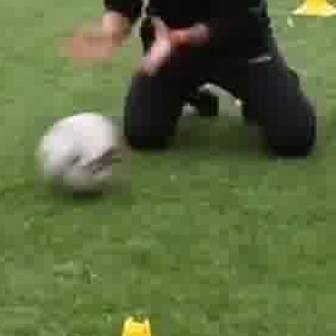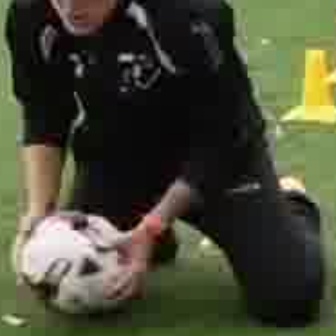
  Please identify the target specified by the bounding box [31,106,120,195] in the first image and locate it in the second image. Return the coordinates in [x_min,y_min,x_max,y_max] format.
Answer: [11,202,136,326]